Iceland–Israel relations

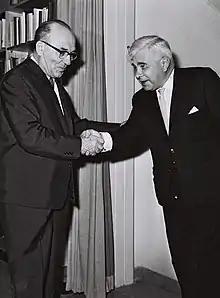
Israeli prime minister Levi Eshkol greeting Icelandic prime minister Bjarni Benediktsson in Jerusalem, 1964.

The first official relations between modern Iceland and Israel took place on 29 November 1947 when Iceland voted in favor for the Partition of Palestine which led to the creation of the State of Israel. In May 1948 Iceland recognized the State of Israel and established diplomatic relations.